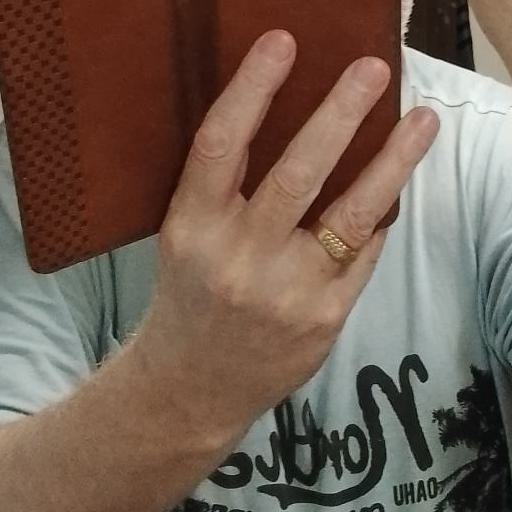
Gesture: no_gesture